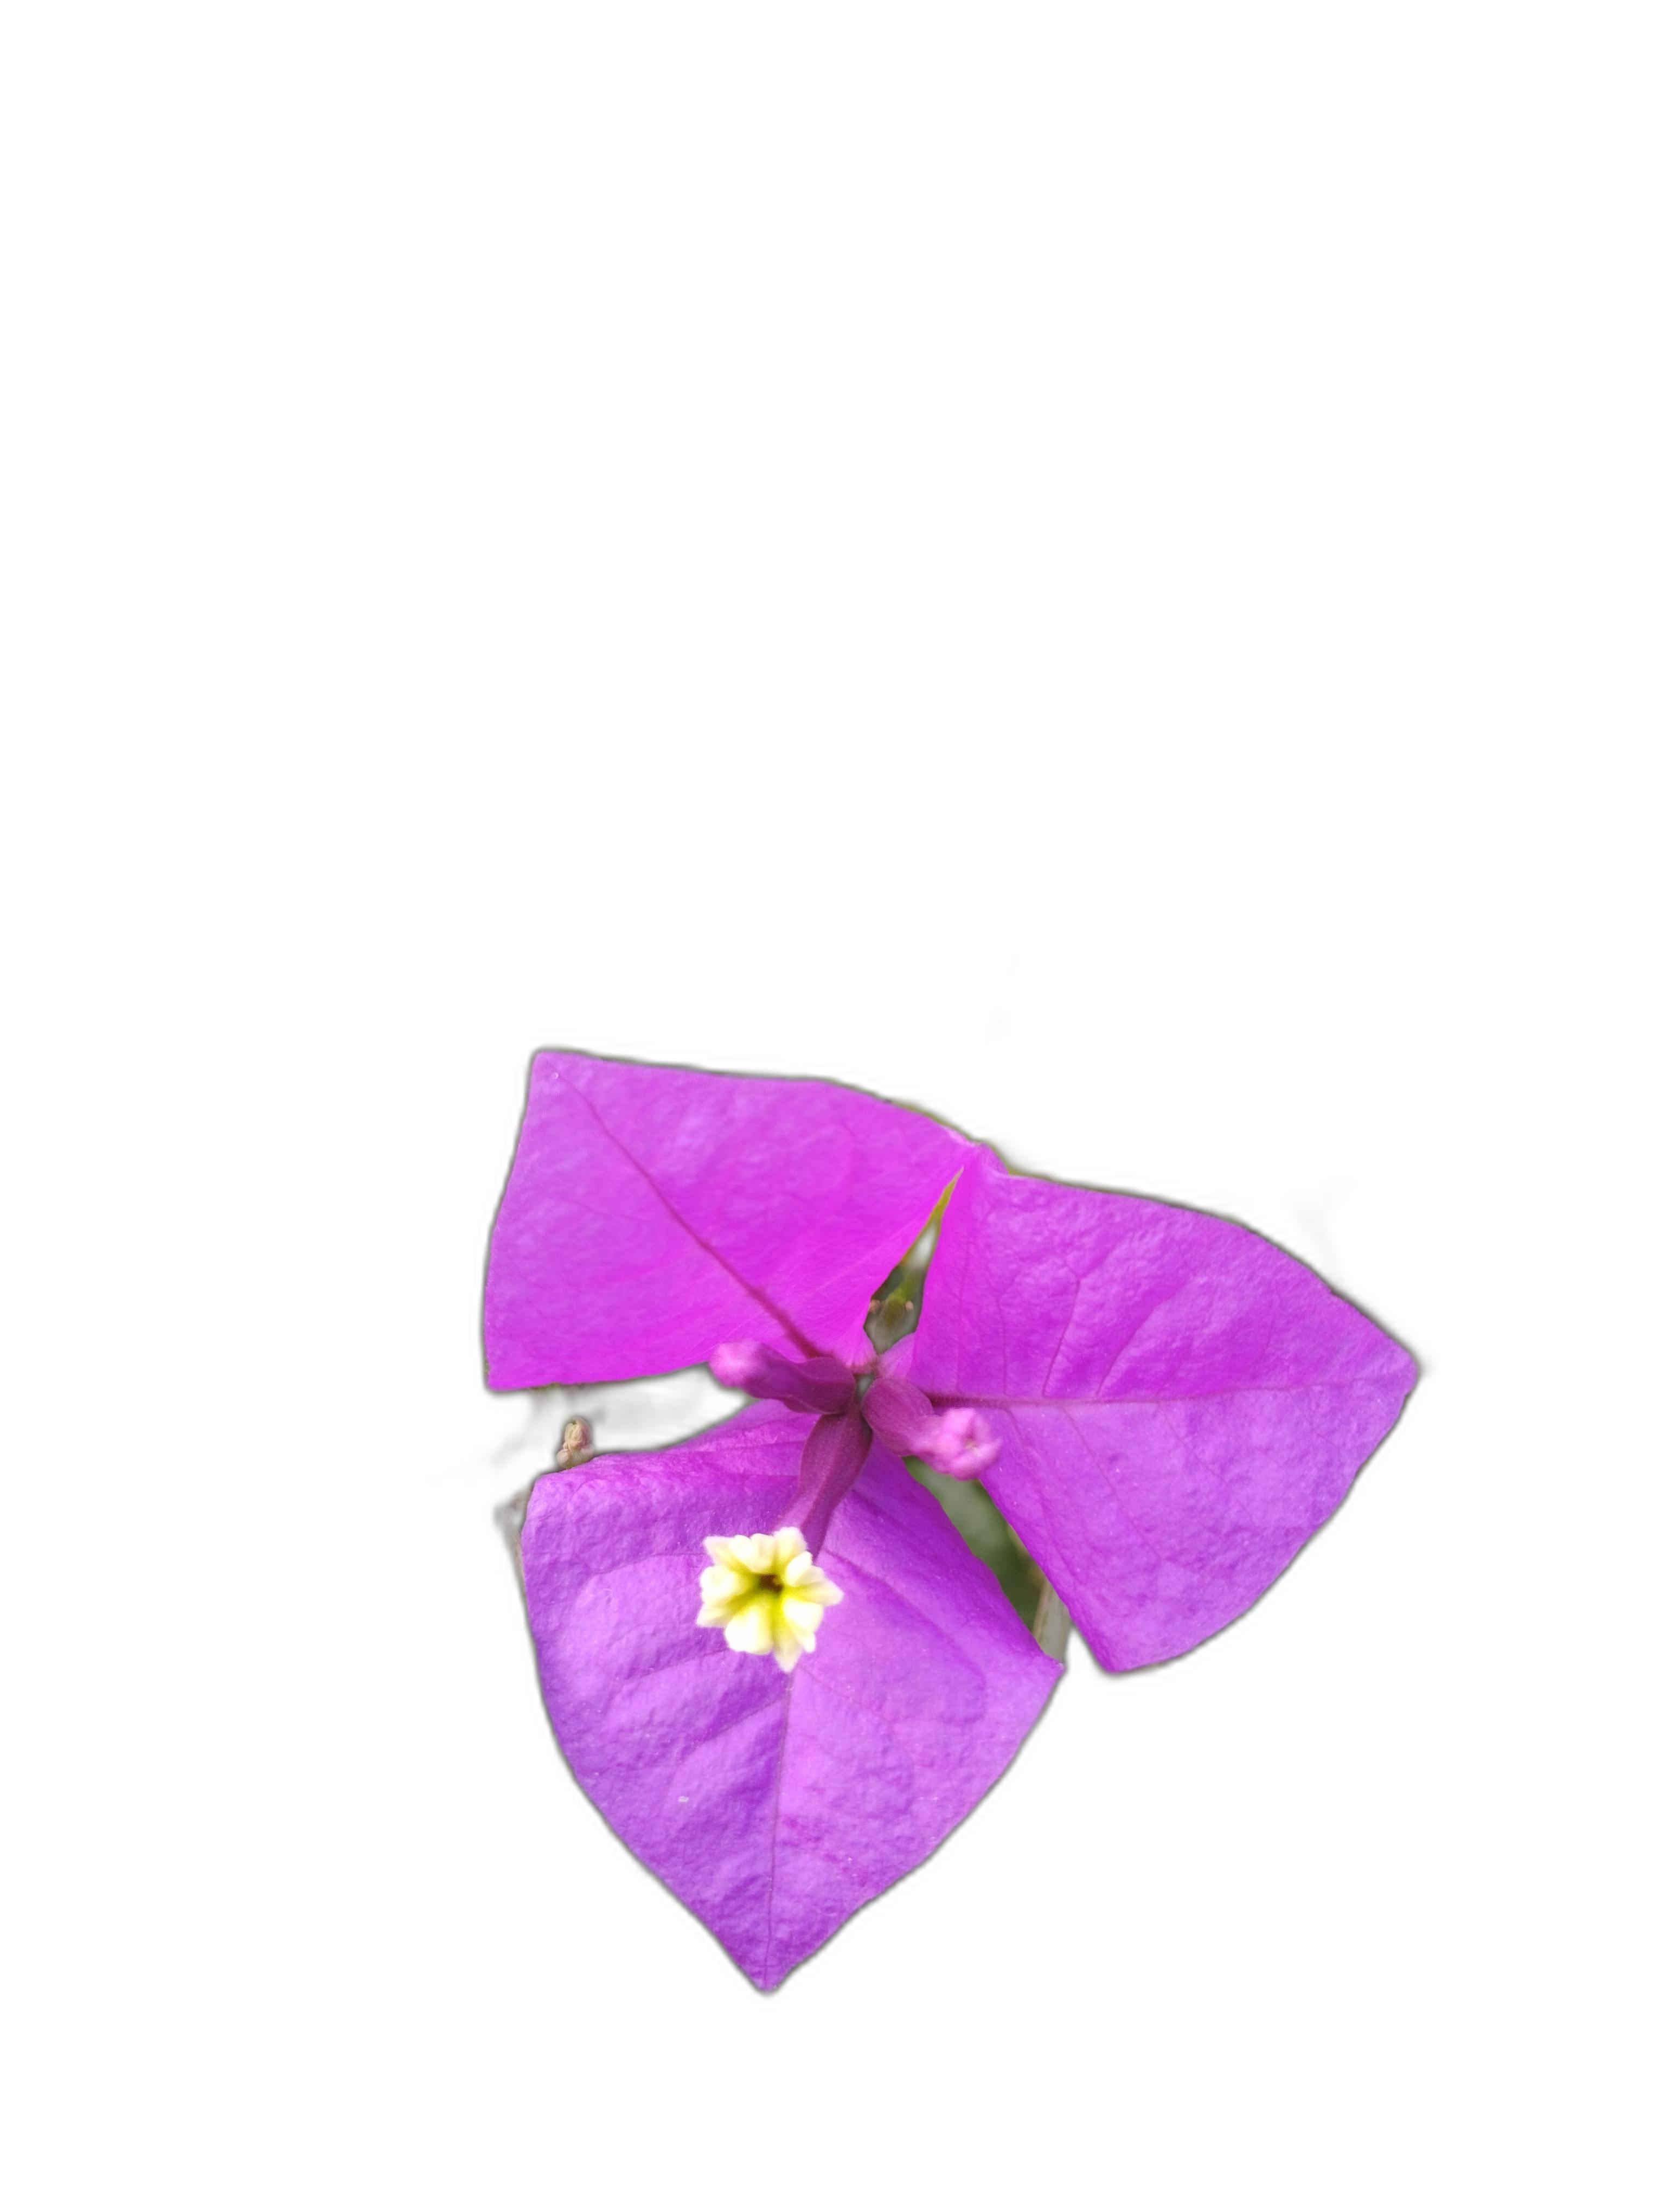
Label: Bougainvillea